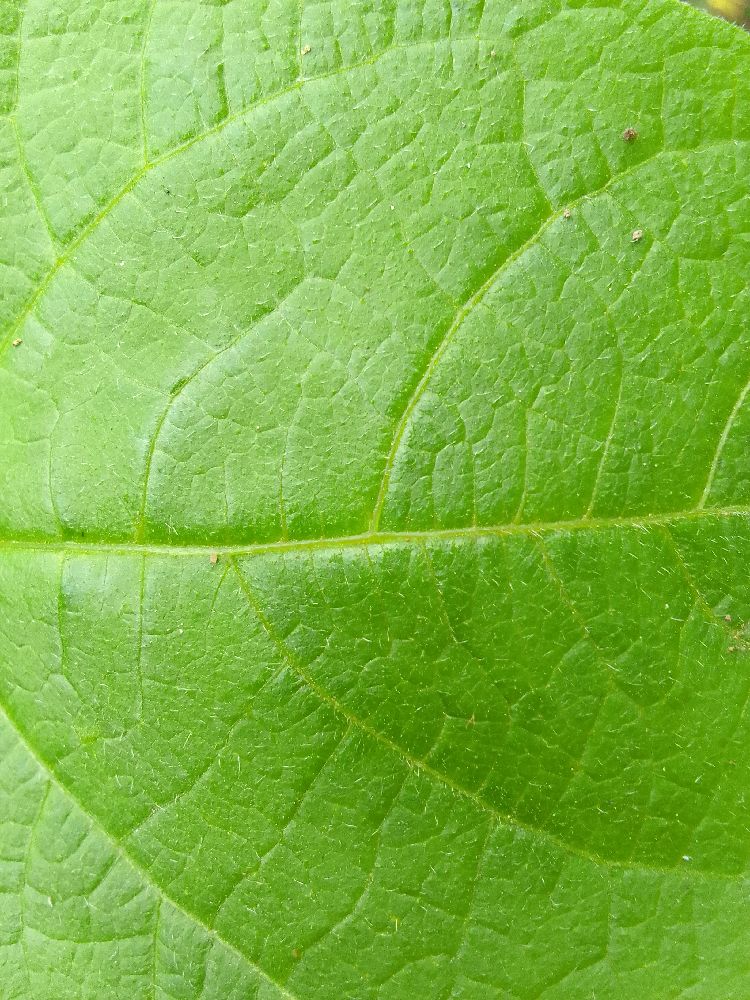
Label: healthy